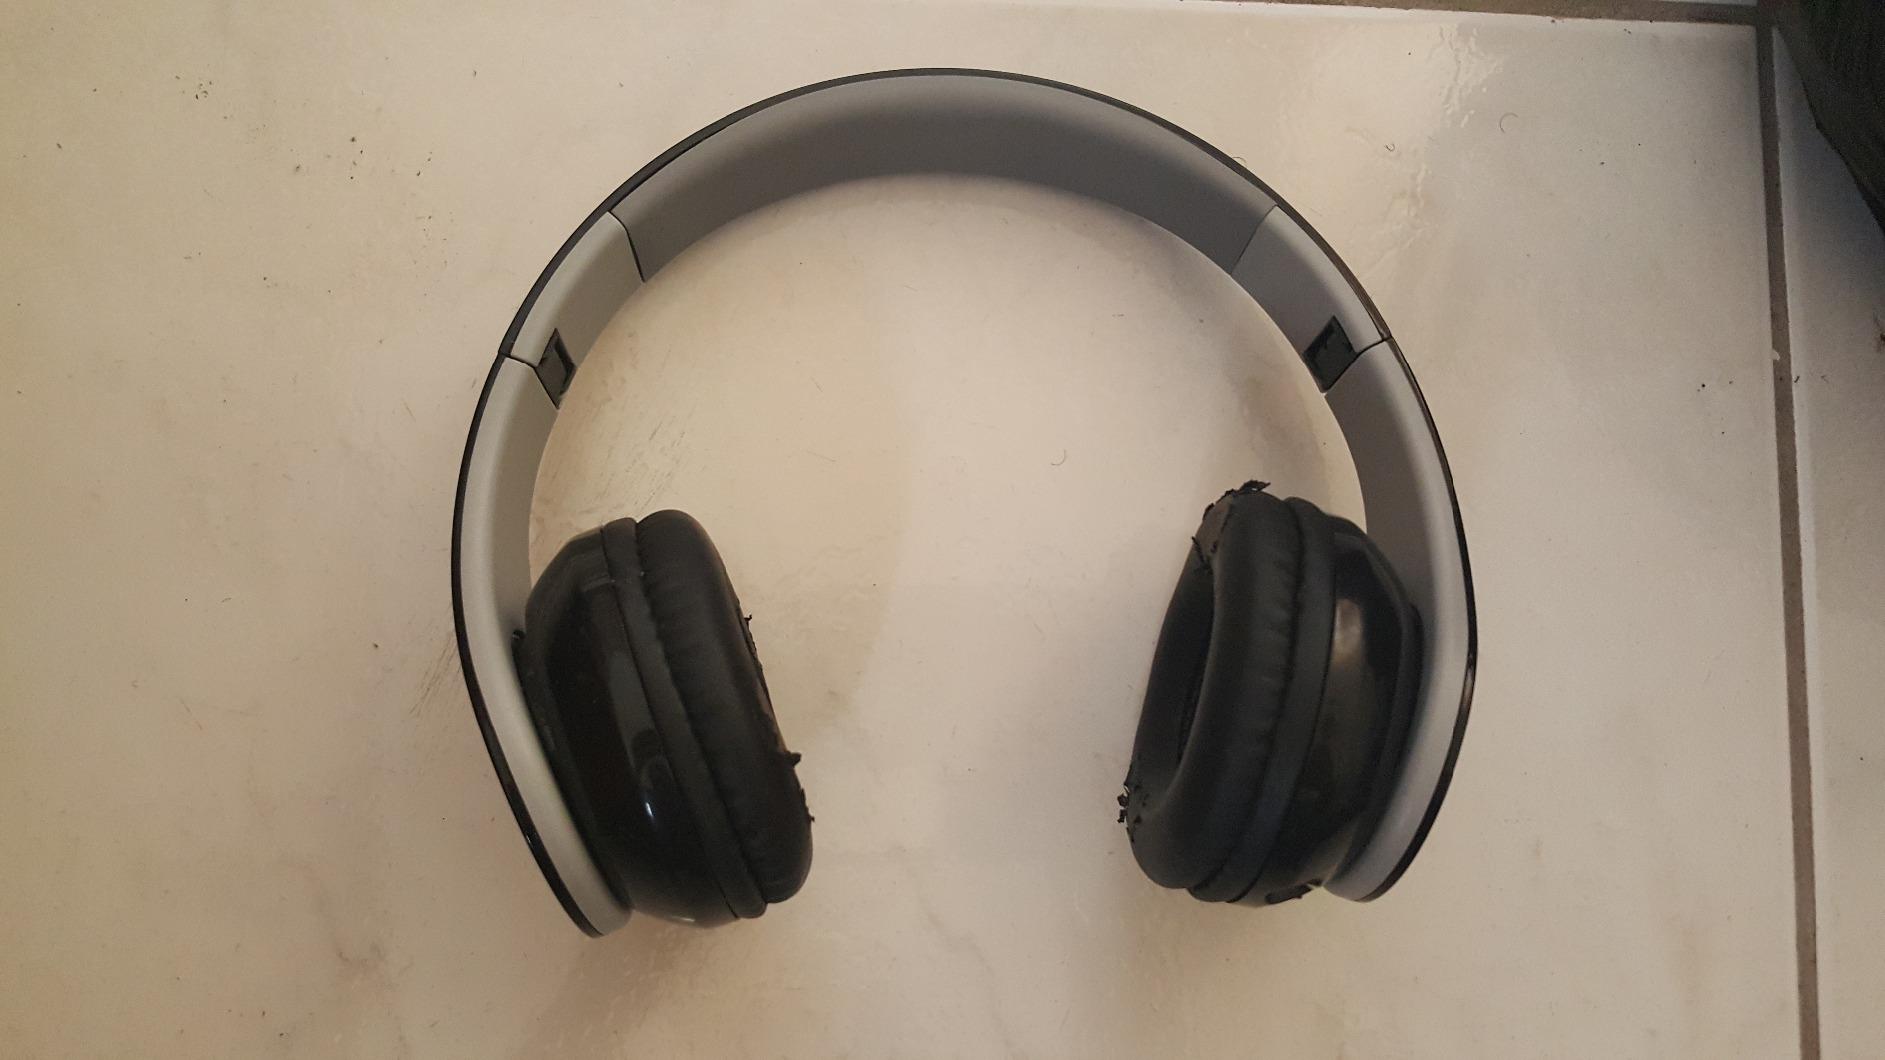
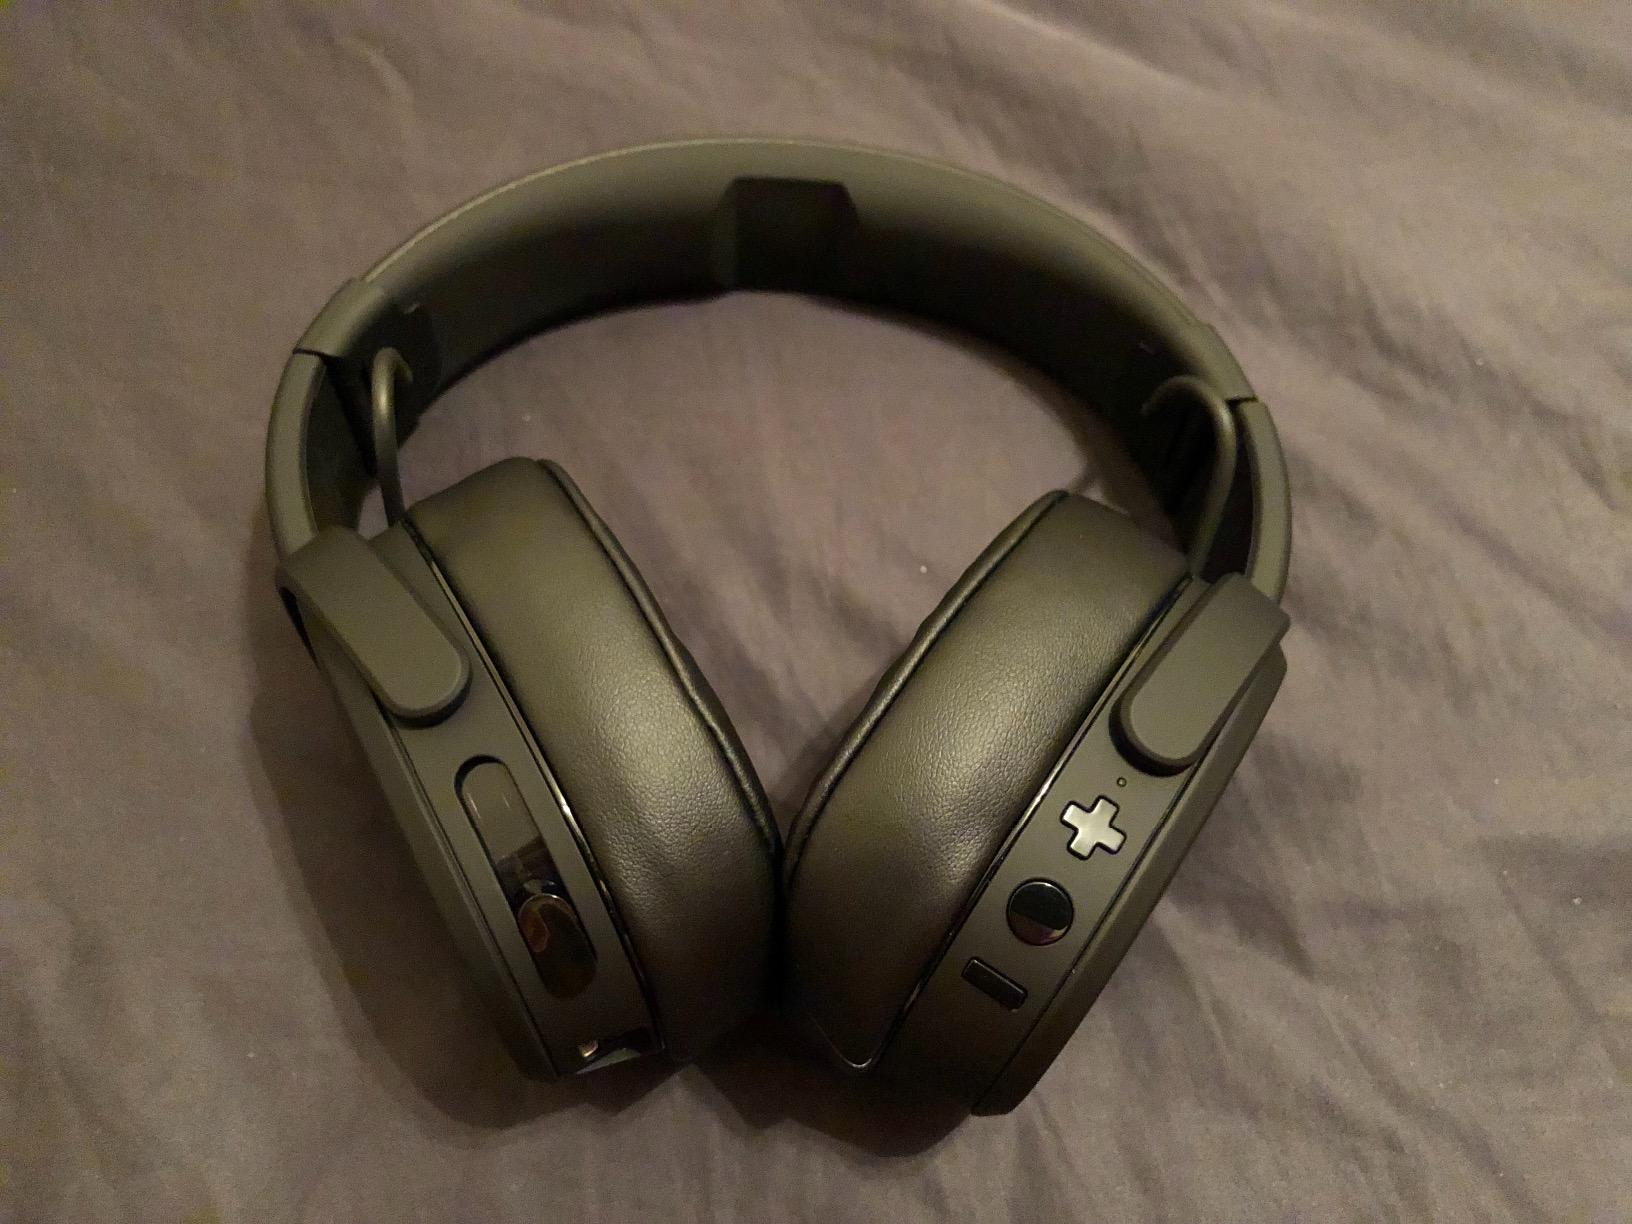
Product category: headphones
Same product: no